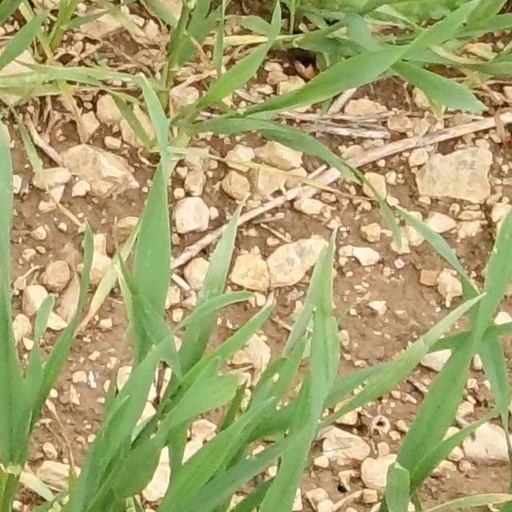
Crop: wheat